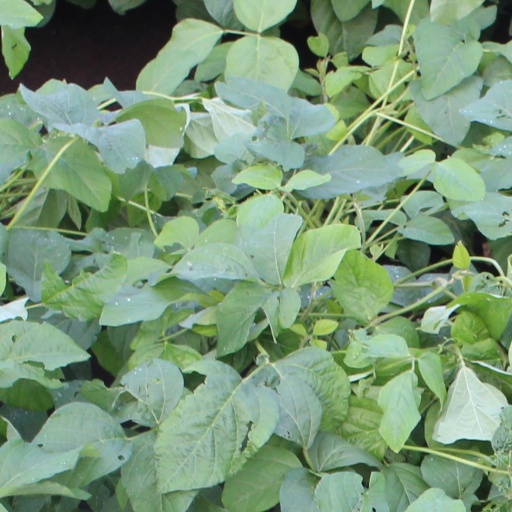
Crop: soybean